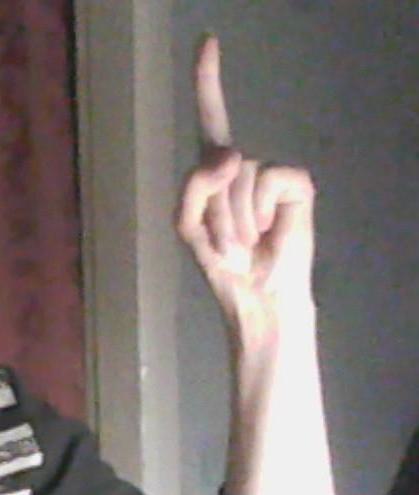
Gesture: one